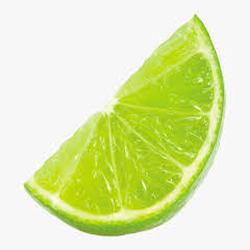
Label: Lemon